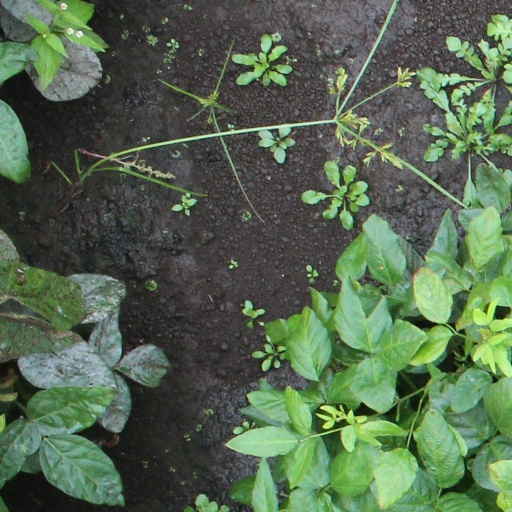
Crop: soybean